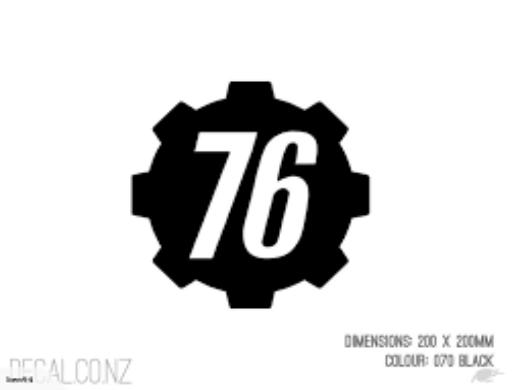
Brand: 76
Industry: Clothes